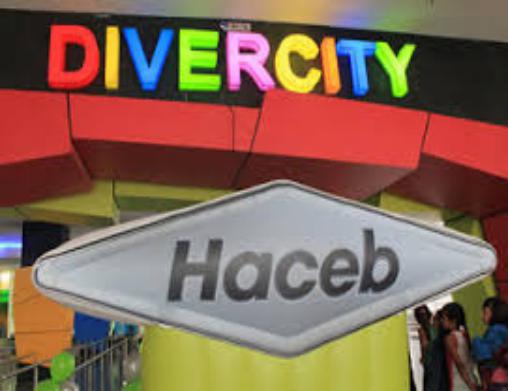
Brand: Haceb
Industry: Electronic